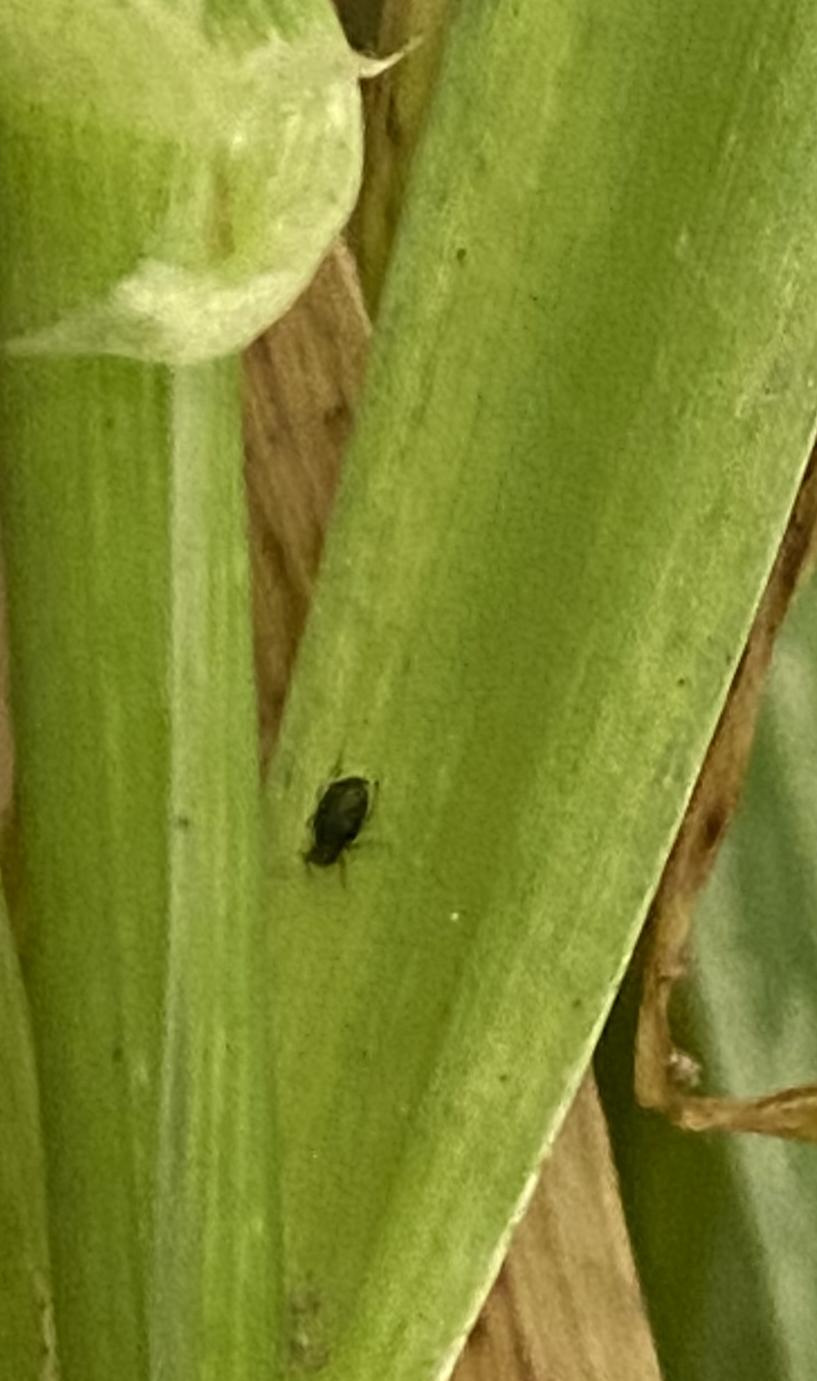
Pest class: bird_cherry_oat_aphid